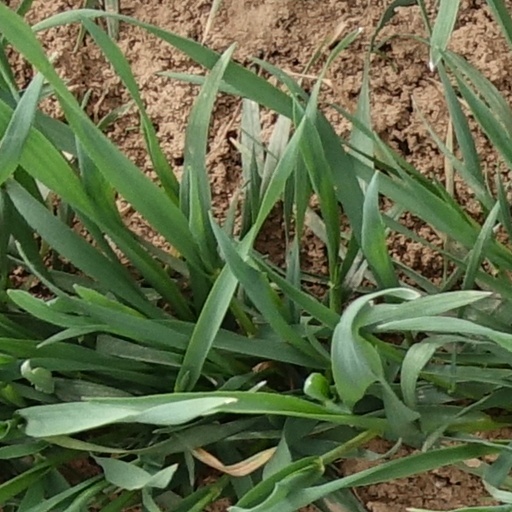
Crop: wheat